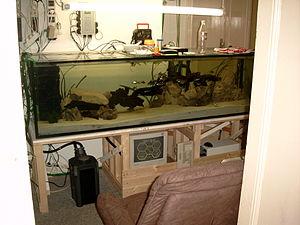
Le matériel de l'aquarium est un bac fait de plaques de verre ou de Plexiglas collées ensemble avec un silicone adapté et équipé de divers appareils destinés à stabiliser les caractéristiques de l'eau. Le tout est posé sur un support rigide et résistant à l'eau.